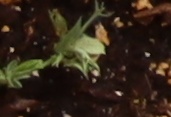
Label: Field Pea